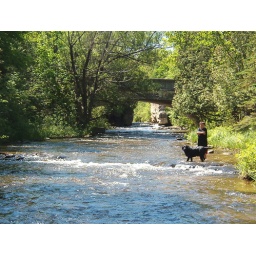
My son &amp;amp; dog wading in the river